809 Naval Air Squadron

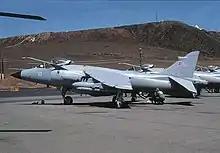
Sea Harrier of 809 NAS at Ascension Island in 1982

During the Falklands War of 1982, the Fleet Air Arm only had three Sea Harrier squadrons, 800 and 801 Naval Air Squadrons, with five aircraft each for front line operations from and and 899 Naval Air Squadron (training), with around twelve Sea Harriers operating as the headquarters and training squadron. At the outbreak of war, 899 sent three aircraft to join 801 aboard HMS "Invincible" and seven aircraft to join 800 aboard HMS "Hermes". These aircraft sailed with the Falklands Task Force, whilst the remains of 899 set about bringing the remaining Sea Harriers in store or on other duties into operational use.